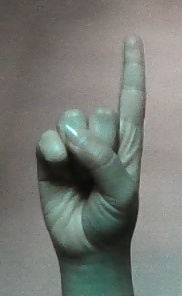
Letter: bb